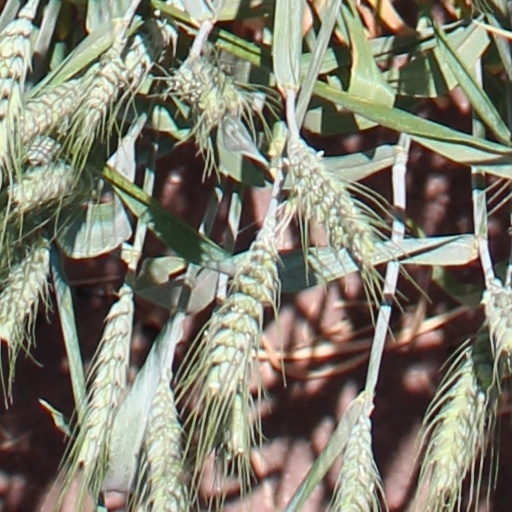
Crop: wheat